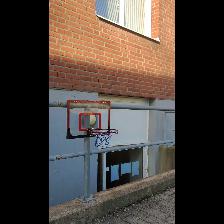
Label: NonHuman